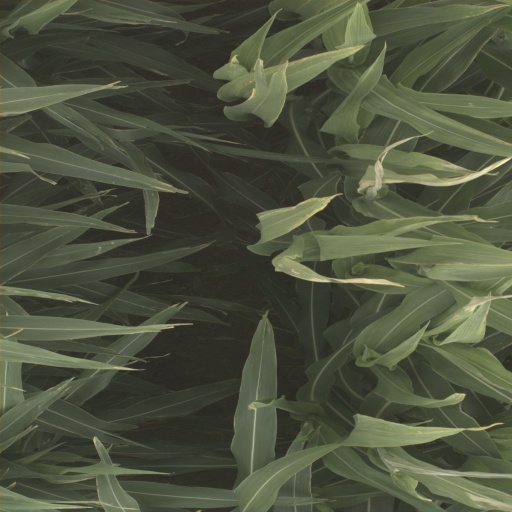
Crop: sorghum